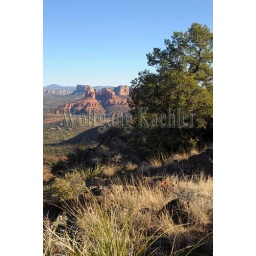
Usa, arizona, near sedona, view from scheurman mountain of cathedral rock